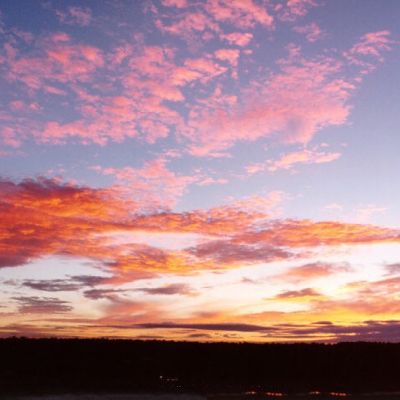
Cloud type: Altostratus (As)